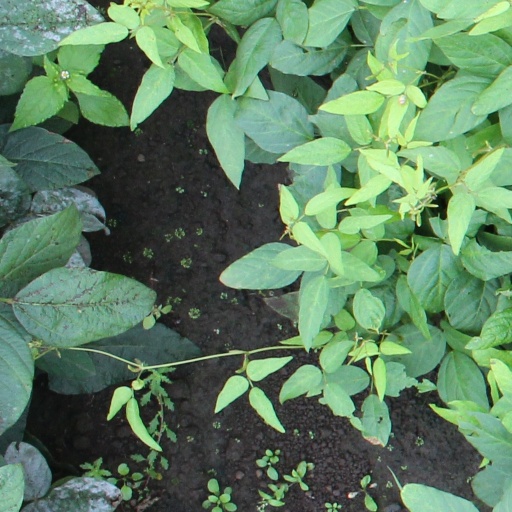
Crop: soybean